Gertrude Huston

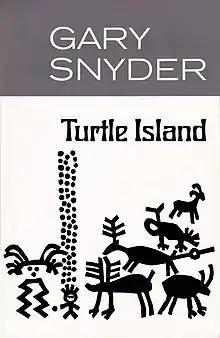
"Turtle Island" by Gary Snyder, designed by Gertrude Huston.

Huston worked at the Helena Rubinstein salon in New York. After a tenure at Lucien Long in Chicago, Huston returned to New York City to work at Blaker Advertising Agency. Huston was also a contract employee at the Ford Foundation.